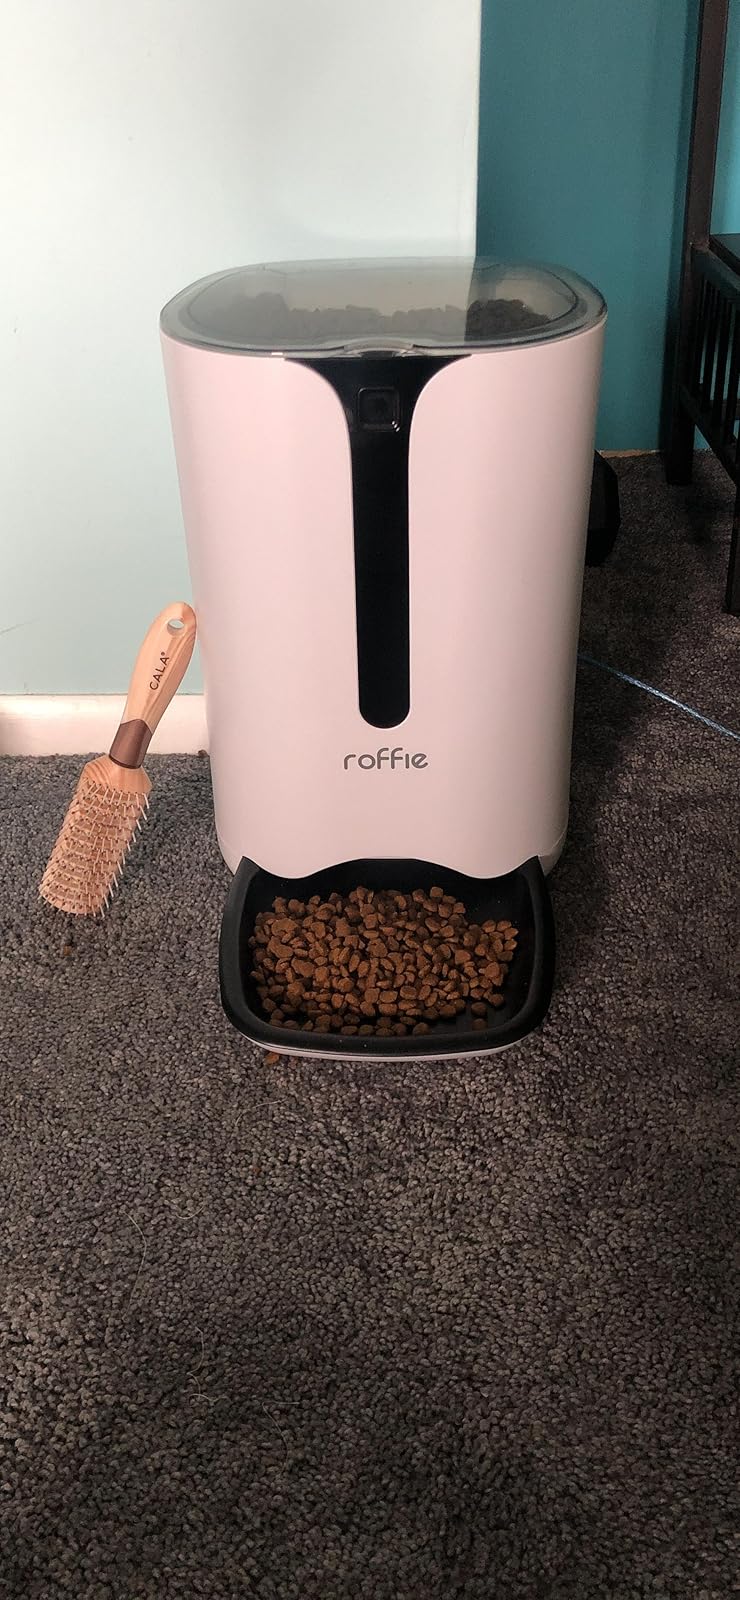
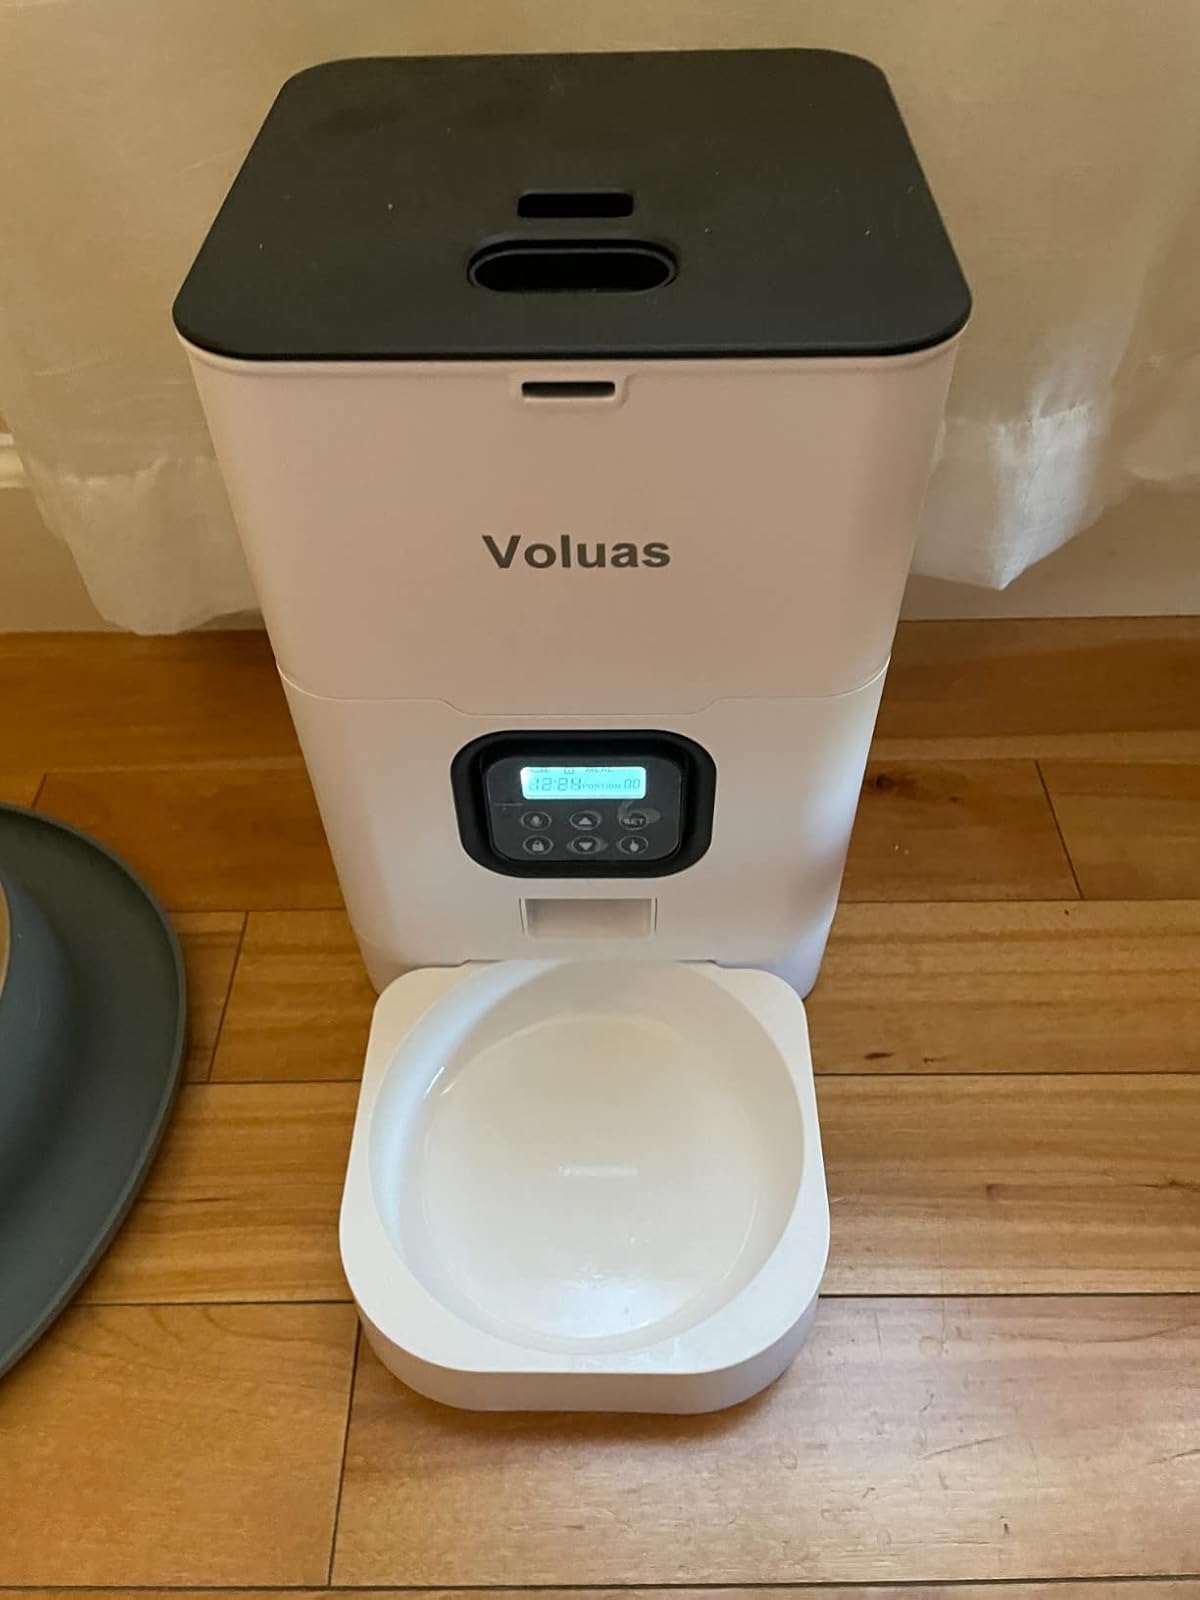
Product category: items_feeder
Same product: no